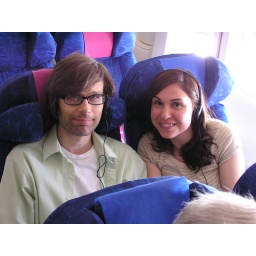
Somewhere over the Rocky Mountains, maybe. That empty seat with the pink headrest cover is where I was sitting.